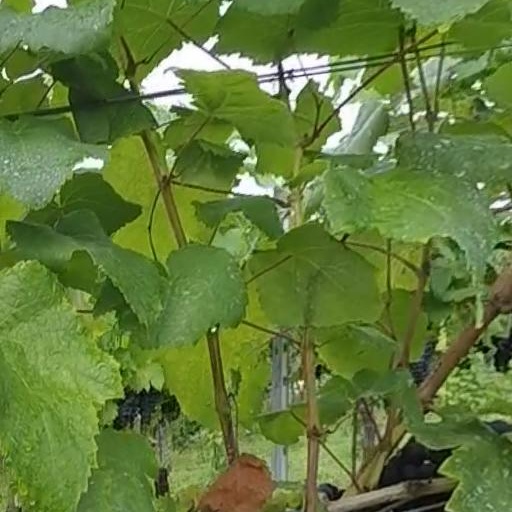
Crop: grape